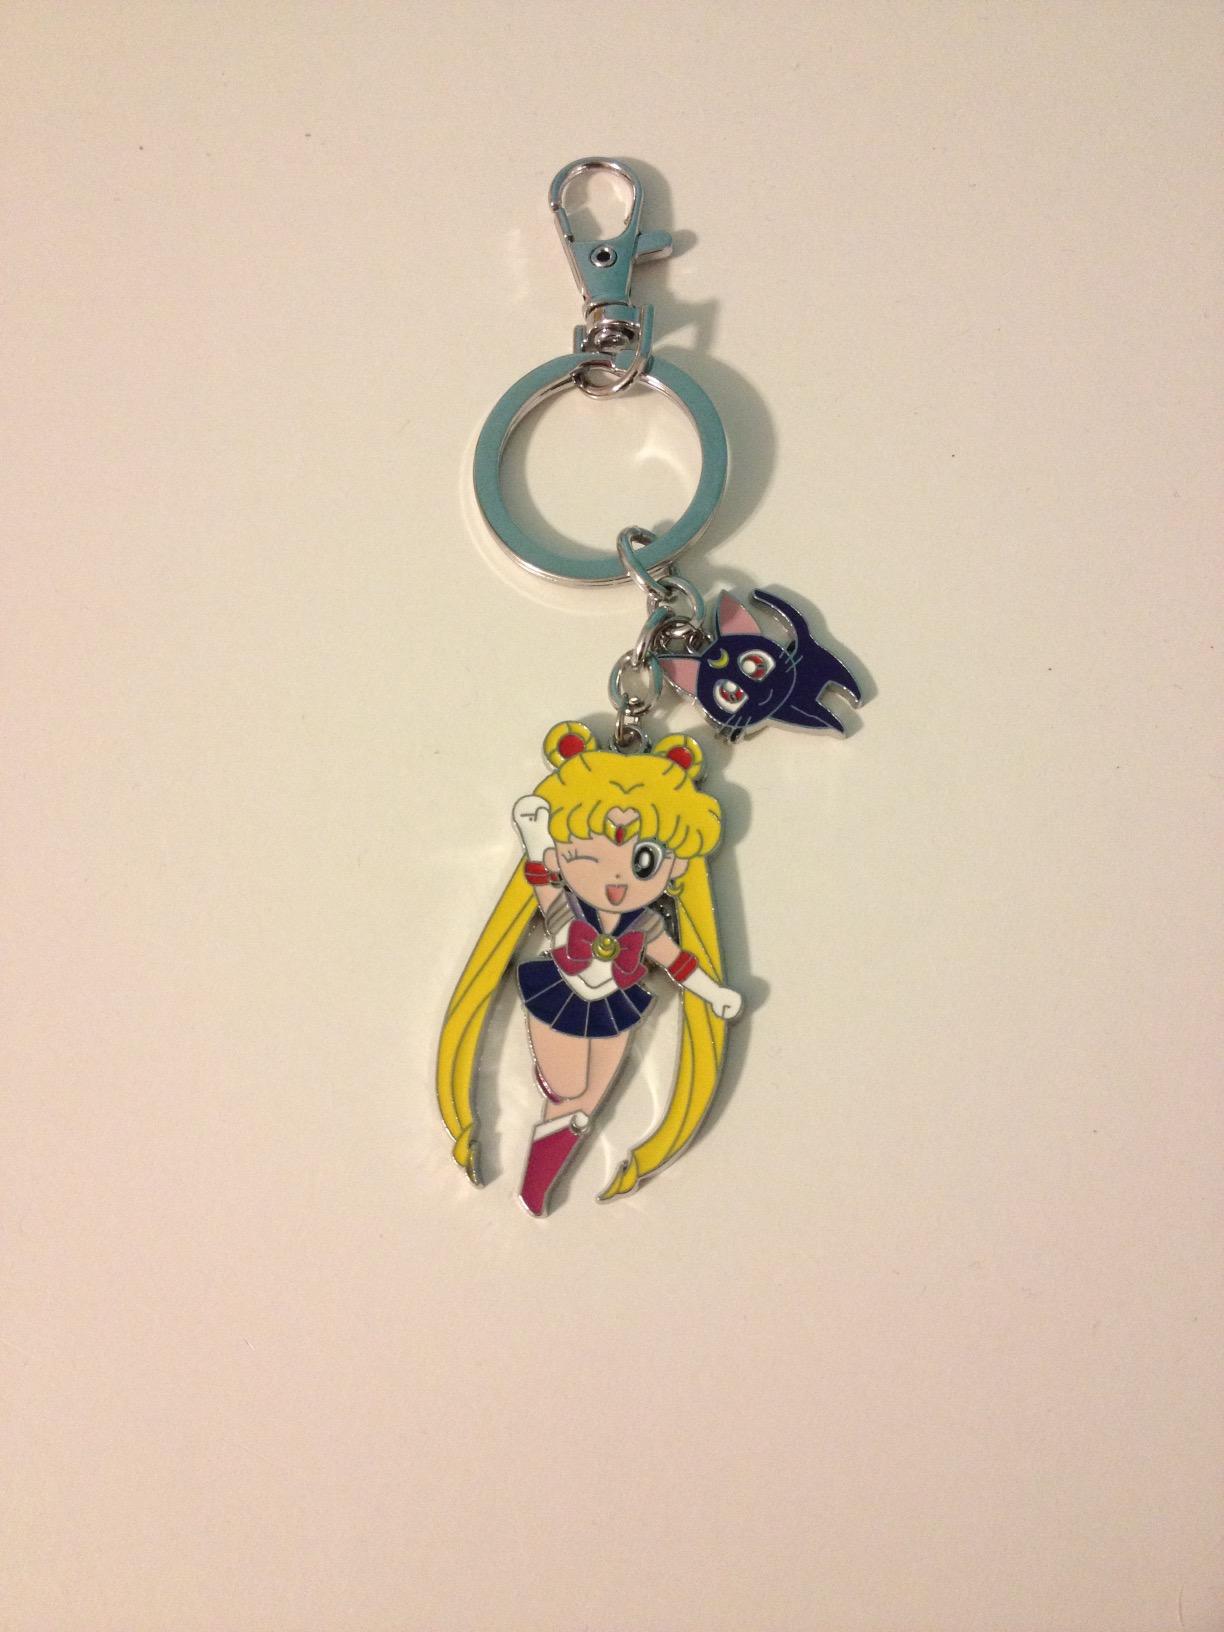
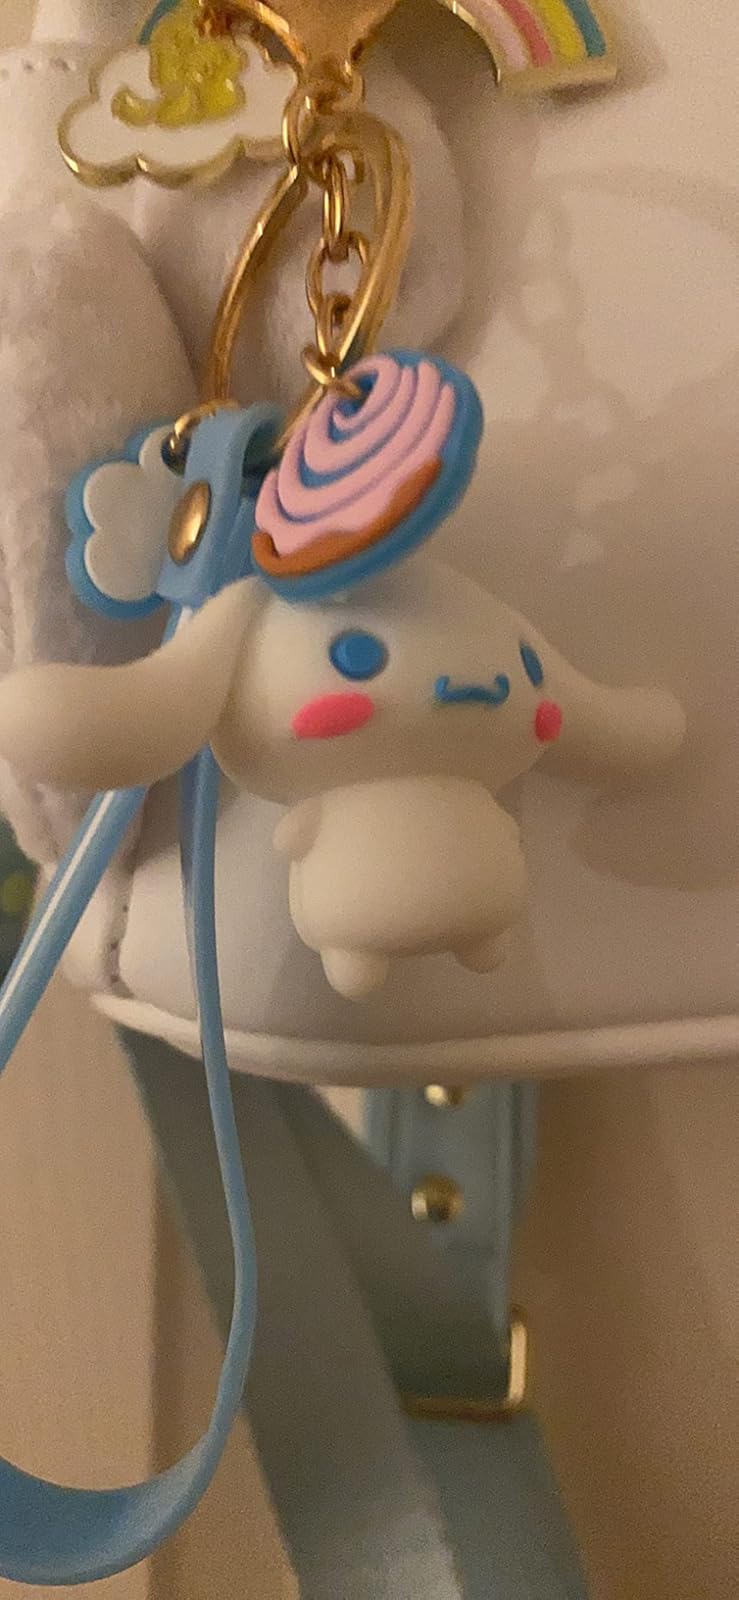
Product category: accessories_keychain
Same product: no